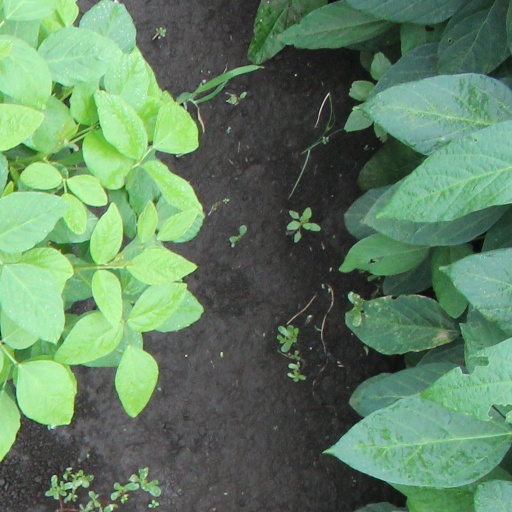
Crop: soybean